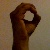
The image shows a hand gesture representing the letter 'O' in Indian Sign Language.